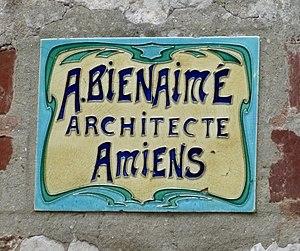
plaque qui était apposée sur le bâtiment nouvellement construit.
Anatole Bienaimé, né à Amiens le 10 mars 1848 et mort dans la même ville le 25 mai 1911, est un architecte français.